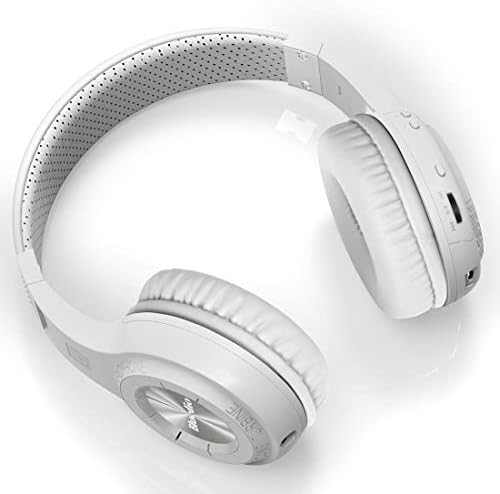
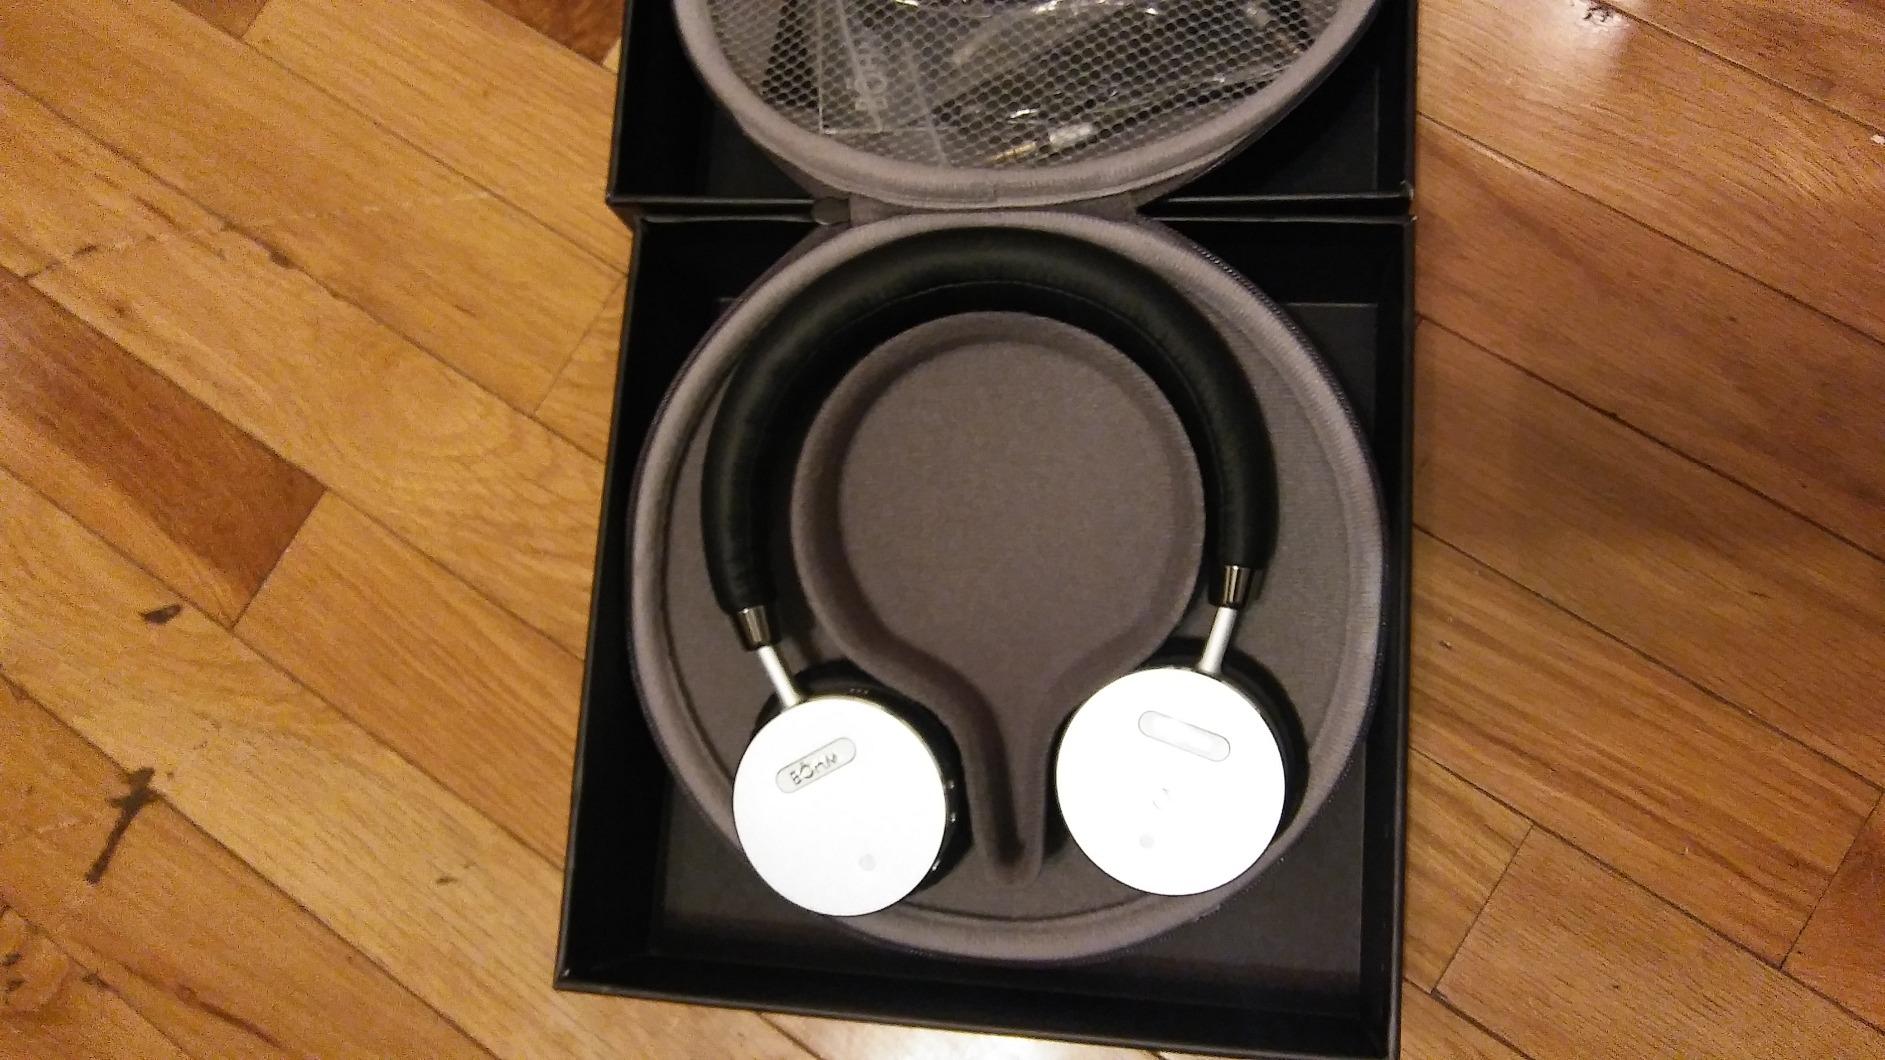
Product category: headphones
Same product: no